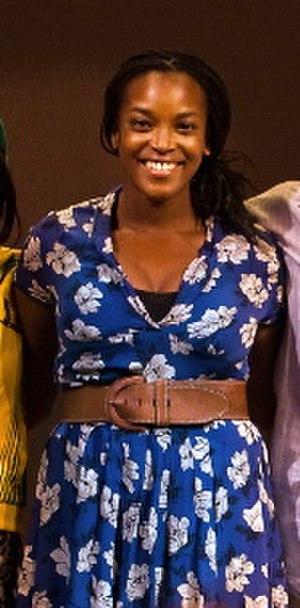
Oluwunmi Olapeju Mosaku, nom de scène Wunmi Mosaku, née le 31 juillet 1986 à Zaria au Nigeria, est une actrice nigériane-britannique. Elle est connue pour son rôle, en 2009, en tant que Joy, dans la mini-série de la BBC Two Moses Jones, pour lequel elle obtient le prix de la meilleure actrice dans une mini-série au festival de fiction à Rome. En 2016, elle joue dans le film Batman v Superman : L'Aube de la justice.
Cette liste comprend une partie des élèves diplômés de la Royal Academy of Dramatic Art.